Karakorum

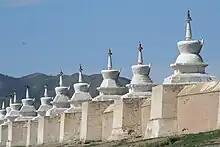
Stupas around Erdene Zuu Monastery in Karakorum

Karakorum (Khalkha Mongolian: Хархорум, "Kharkhorum"; Mongolian script:, "Qaraqorum") was the capital of the Mongol Empire between 1235 and 1260 and of the Northern Yuan dynasty in the late 14th and 15th centuries. Its ruins lie in the northwestern corner of the Övörkhangai Province of modern-day Mongolia, near the present town of Kharkhorin and adjacent to the Erdene Zuu Monastery, which is likely the oldest surviving Buddhist monastery in Mongolia. They are located in the upper part of the World Heritage Site Orkhon Valley.